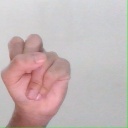
अक्षर: स